Ruaraidh Murray

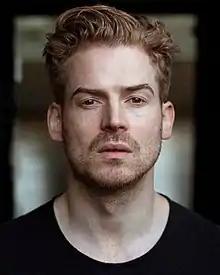
Ruaraidh Murray in 2016

Murray was born in Edinburgh, Scotland to Fiona (née Grant) and Graeme Murray. Raised in Stockbridge, Edinburgh, he was educated at Stockbridge Primary School and Broughton High School before studying drama at the Oxford School of Drama. Murray was also a member of the Traverse Theatre and Royal Court Theatre’s Young Writers Group.